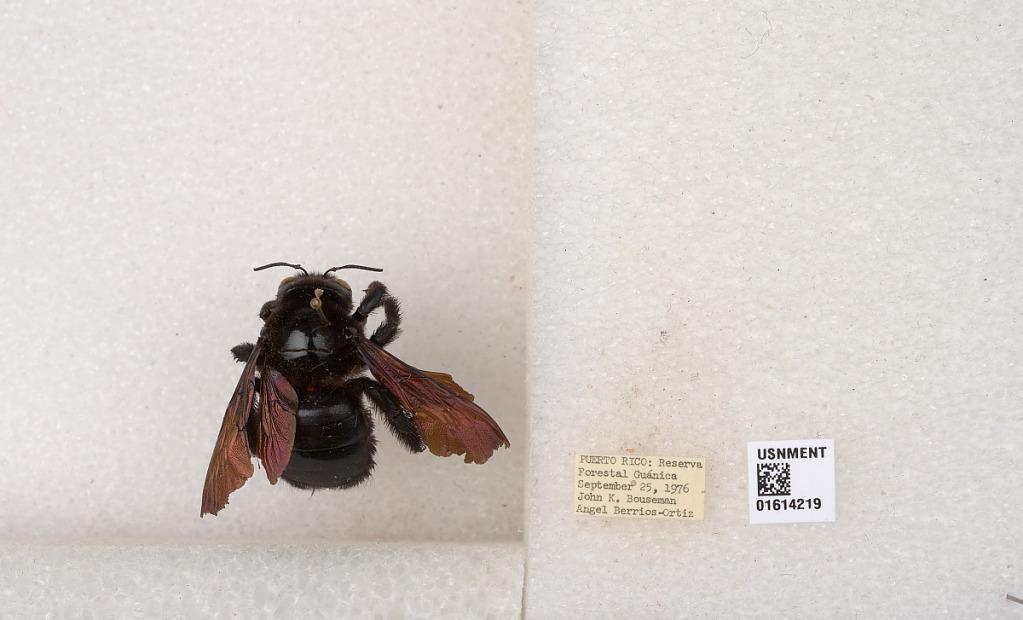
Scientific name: Xylocopa (Neoxylocopa) mordax Smith
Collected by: C. Blickenstaff & C. Blickenstaff
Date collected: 1976-9-25
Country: Puerto Rico
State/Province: Yauco
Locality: Reserva Forestal Guanica